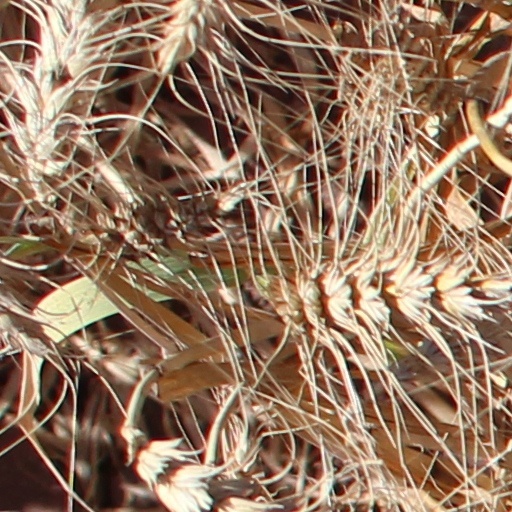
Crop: wheat